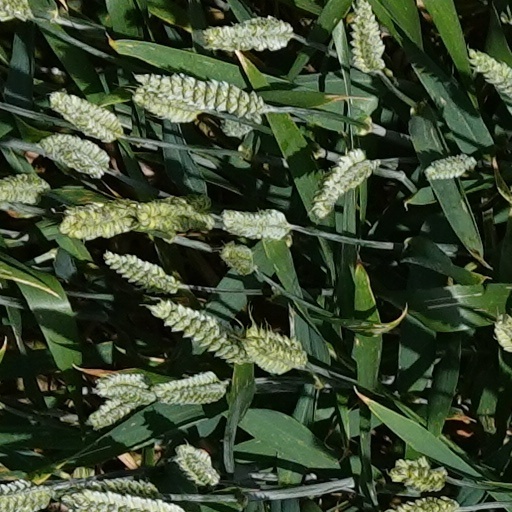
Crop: wheat